A Kid in King Arthur's Court

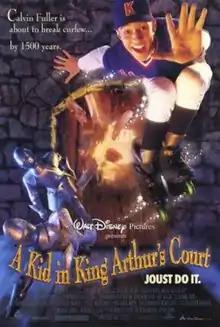
Theatrical release poster

A Kid in King Arthur's Court is a 1995 adventure comedy fantasy film directed by Michael Gottlieb (in his final directorial film before his death in 2014). It is loosely based on the Mark Twain 1889 novel "A Connecticut Yankee in King Arthur's Court", previously filmed by Disney as "Unidentified Flying Oddball" in 1978. The film stars Thomas Ian Nicholas, Joss Ackland and Art Malik, and is notable for being one of the first film roles of Daniel Craig and Kate Winslet.